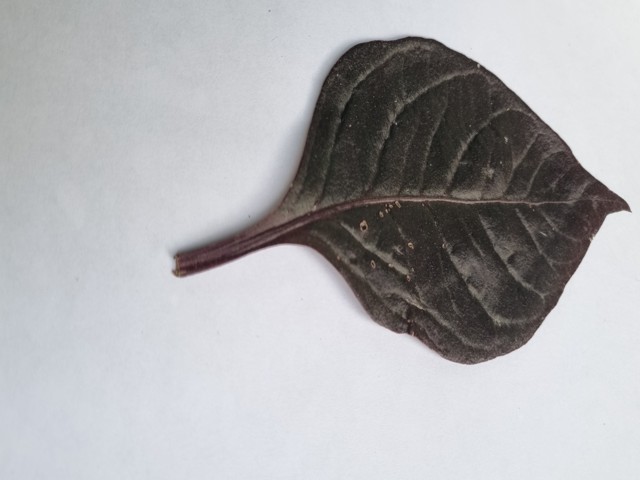
Plant: kalochitra